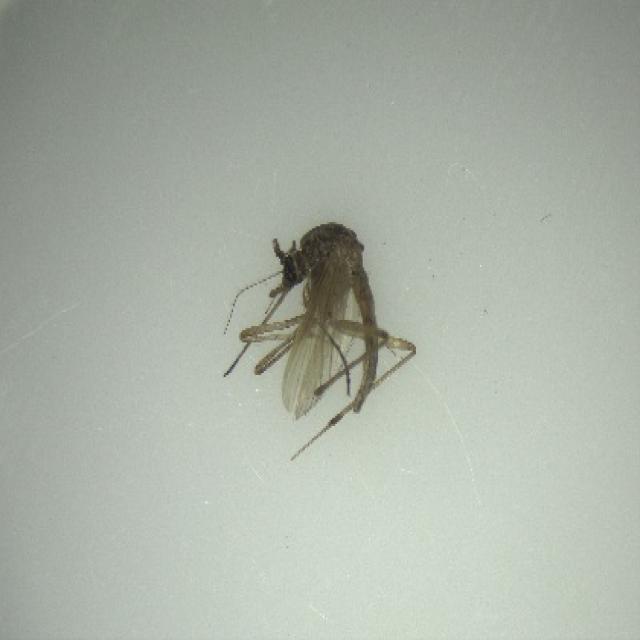
Species: aedes_vexans